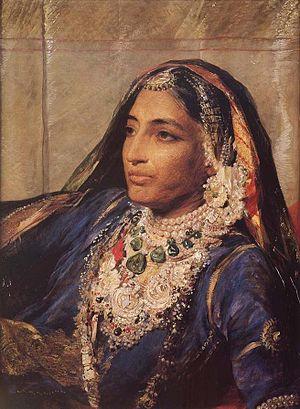
Jind Kaur ou Jindan Kaur est la plus jeune femme du maharadja de l'Empire sikh, Ranjît Singh, et la mère du dernier maharadja, Dhulîp Singh. Les Britanniques en Inde la surnomment la « Messaline du Punjab. »
La place des femmes dans le sikhisme telle que décrite dans les textes sacrés sikh en est une de parité avec celle des hommes. Le fondateur du sikhisme, « Guru Nanak a proclamé l'égalité des hommes et des femmes, et lui-même et les gourous qui lui ont succédé ont permis aux femmes de participer pleinement à toutes les activités de culte et de la pratique sikh. » Il aurait aussi déclaré en 1499 que c'est « la femme qui fait se perpétuer la race » et que nous ne devrions pas « considérer la femme maudite et condamnée, [quand] de la femme sont nés leaders et les dirigeants. »